Central African Republic

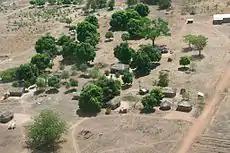
A village in the Central African Republic

Michel Djotodia took over as president. Prime Minister Nicolas Tiangaye requested a UN peacekeeping force from the UN Security Council and on 31 May former President Bozizé was indicted for crimes against humanity and incitement to genocide. By the end of the year, there were international warnings of a "genocide" and fighting was largely reprisal attacks on civilians by Seleka's predominantly Muslim fighters and Christian militias called "anti-balaka". By August 2013, there were reports of over 200,000 internally displaced persons (IDPs).